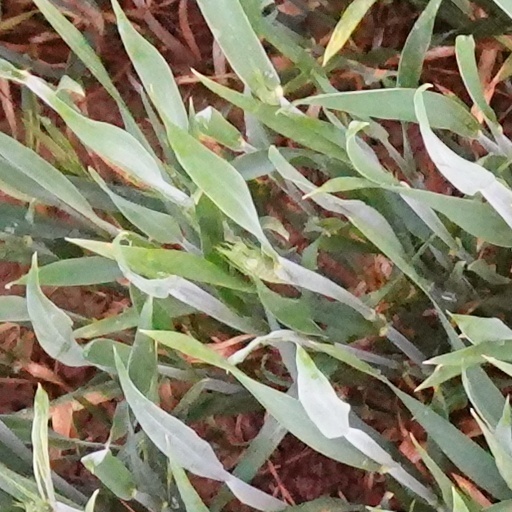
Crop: wheat